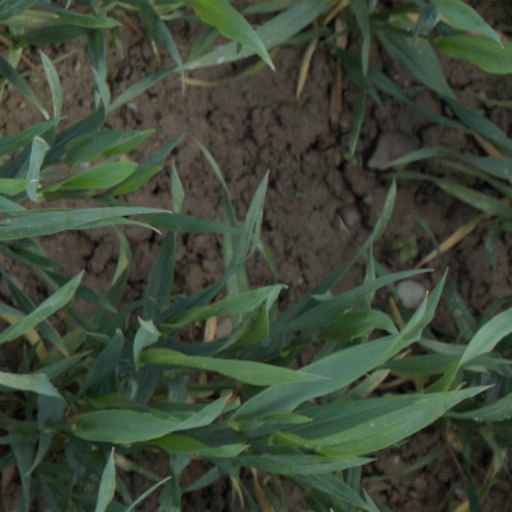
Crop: wheat